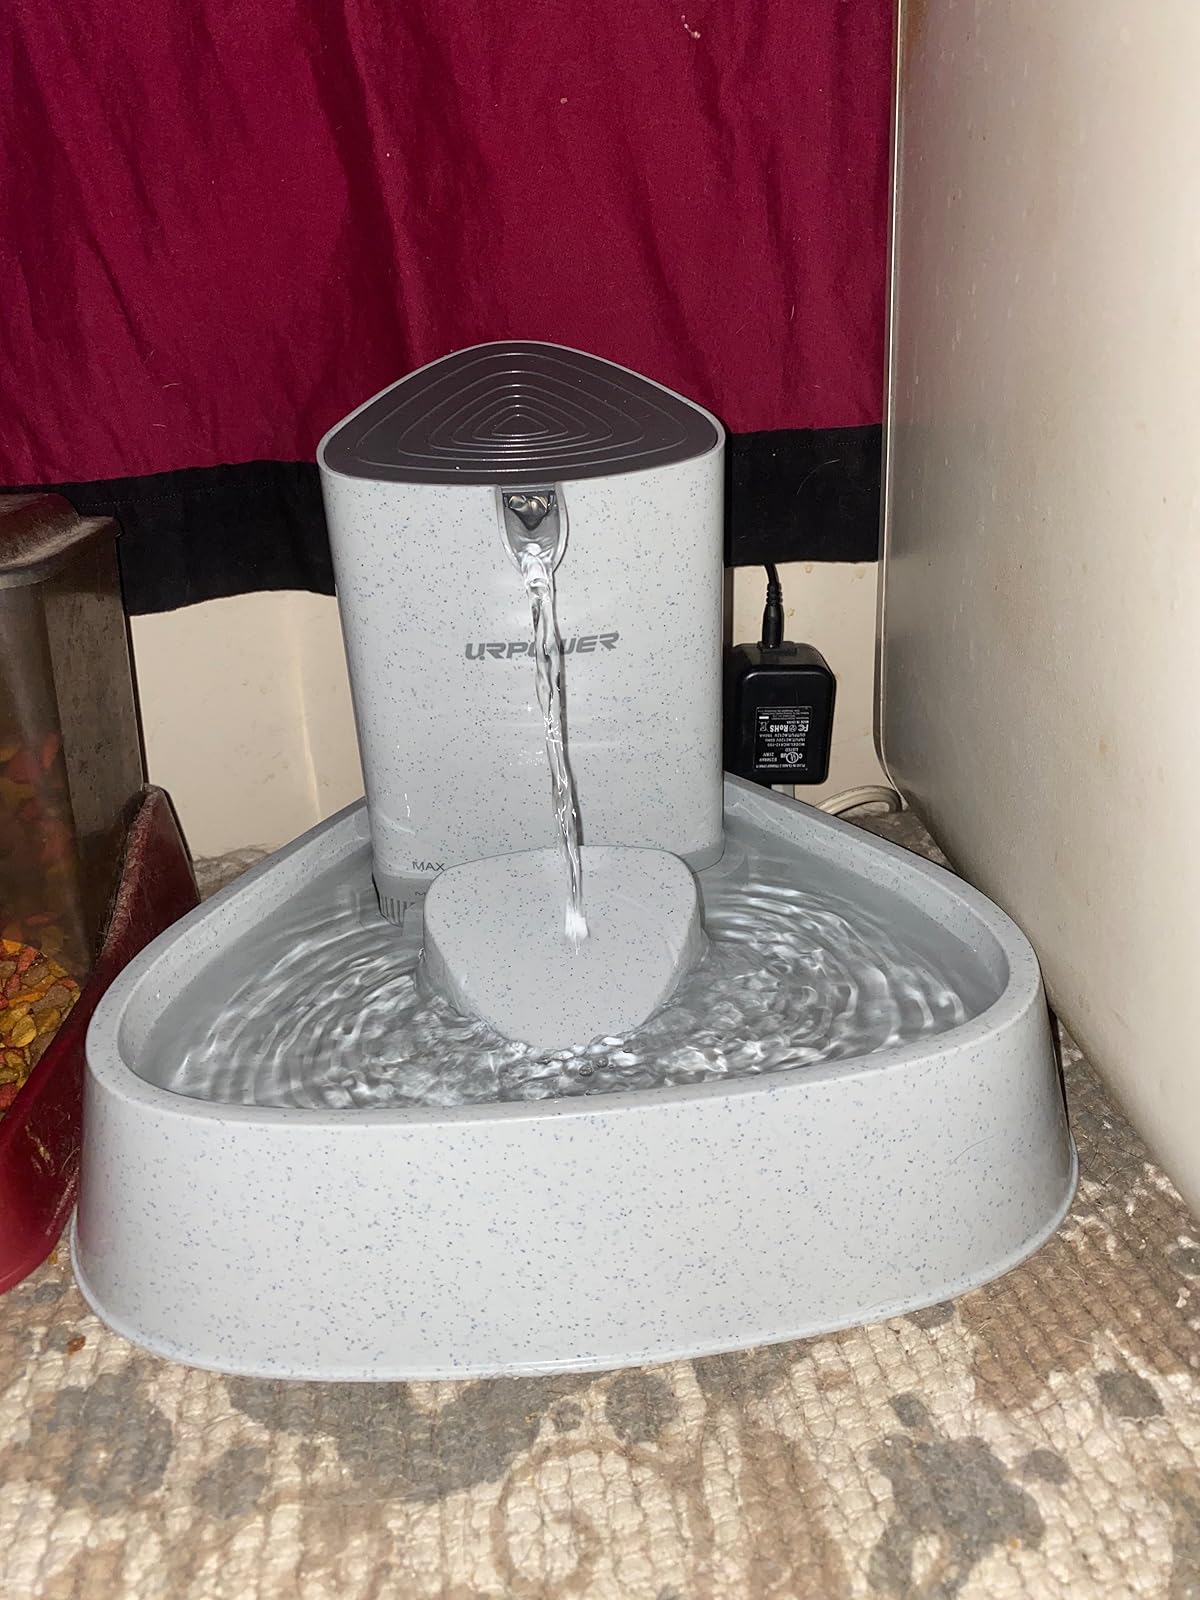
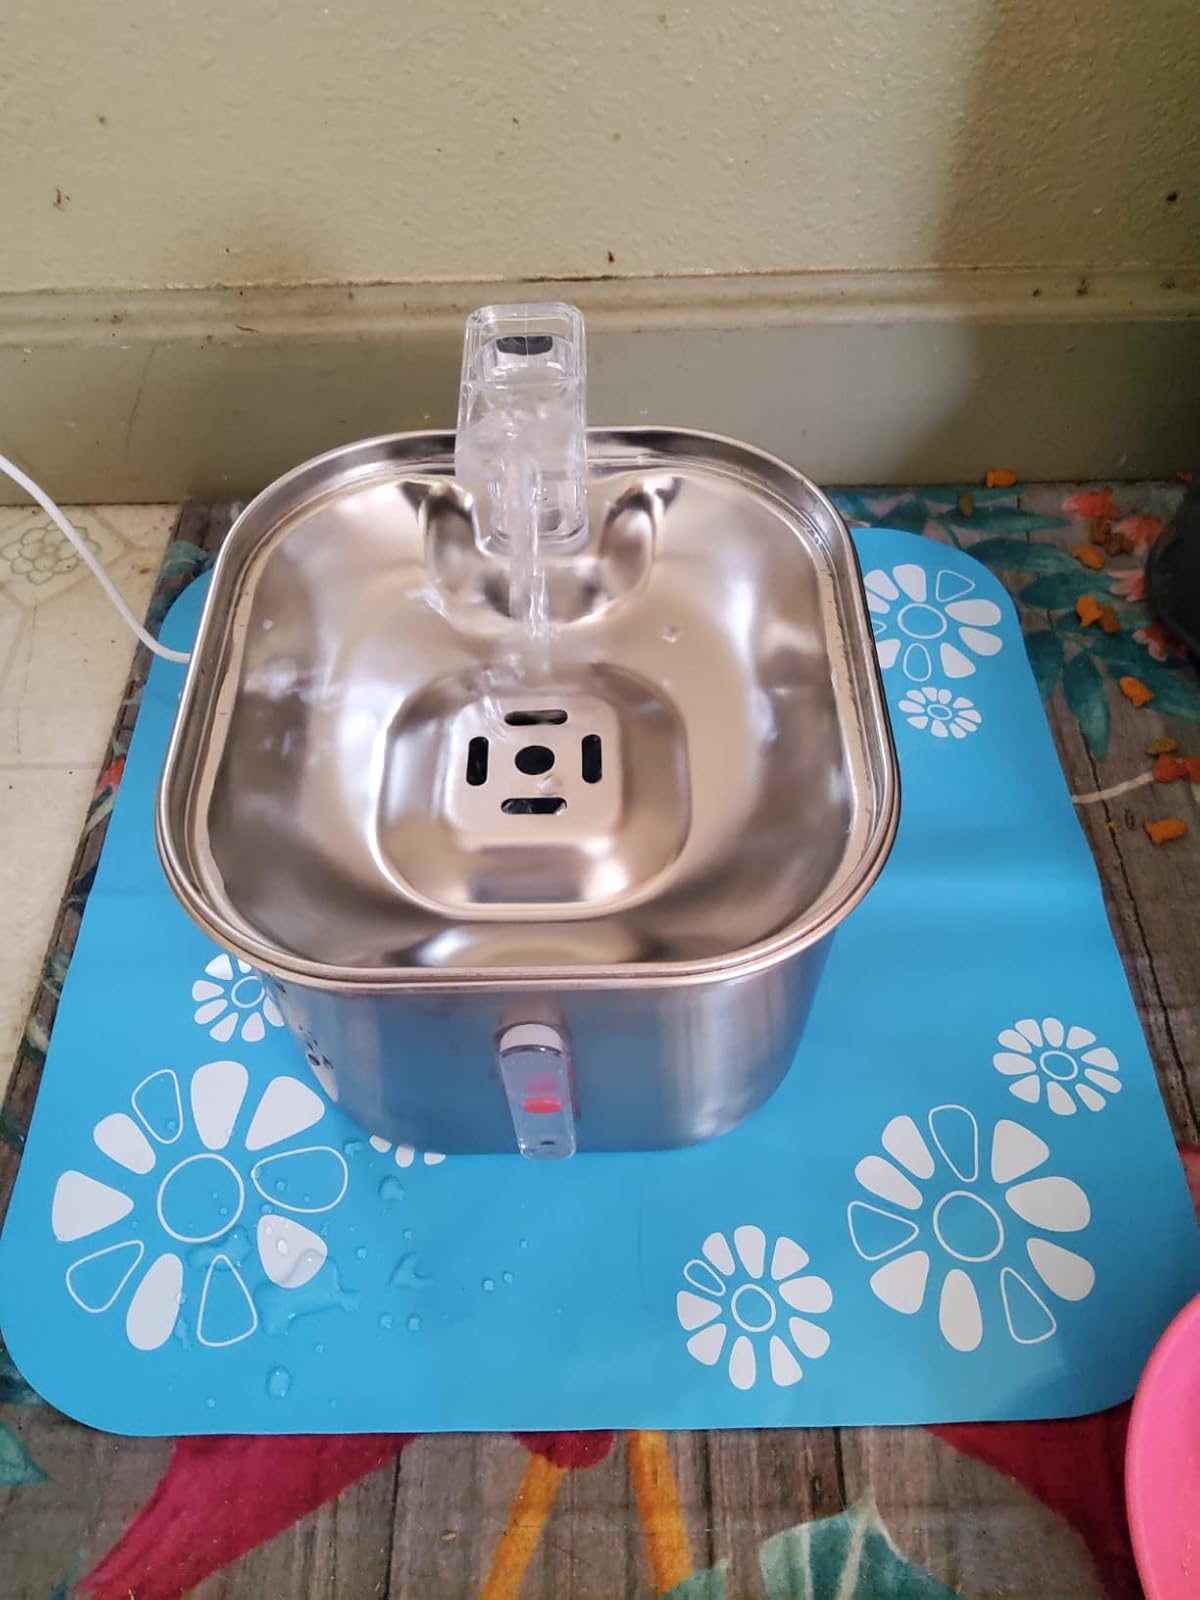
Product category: items_bowl
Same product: no